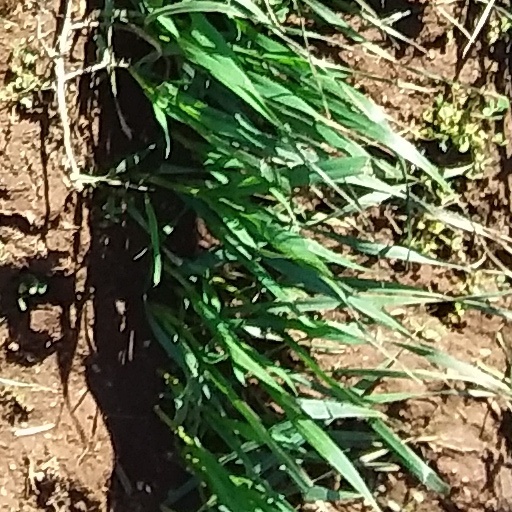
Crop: wheat